Christina Tobin

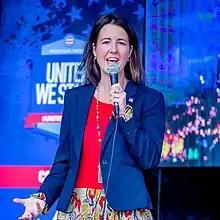
Tobin in 2022

Christina Tobin (born June 17, 1981) is an American activist and leader in the election reform and voters' rights movements. She is the founder and chair of The Free & Equal Elections Foundation, and president and chief executive officer of Free and Equal, Inc.